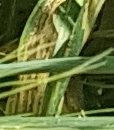
Label: Wheat___Yellow_Rust